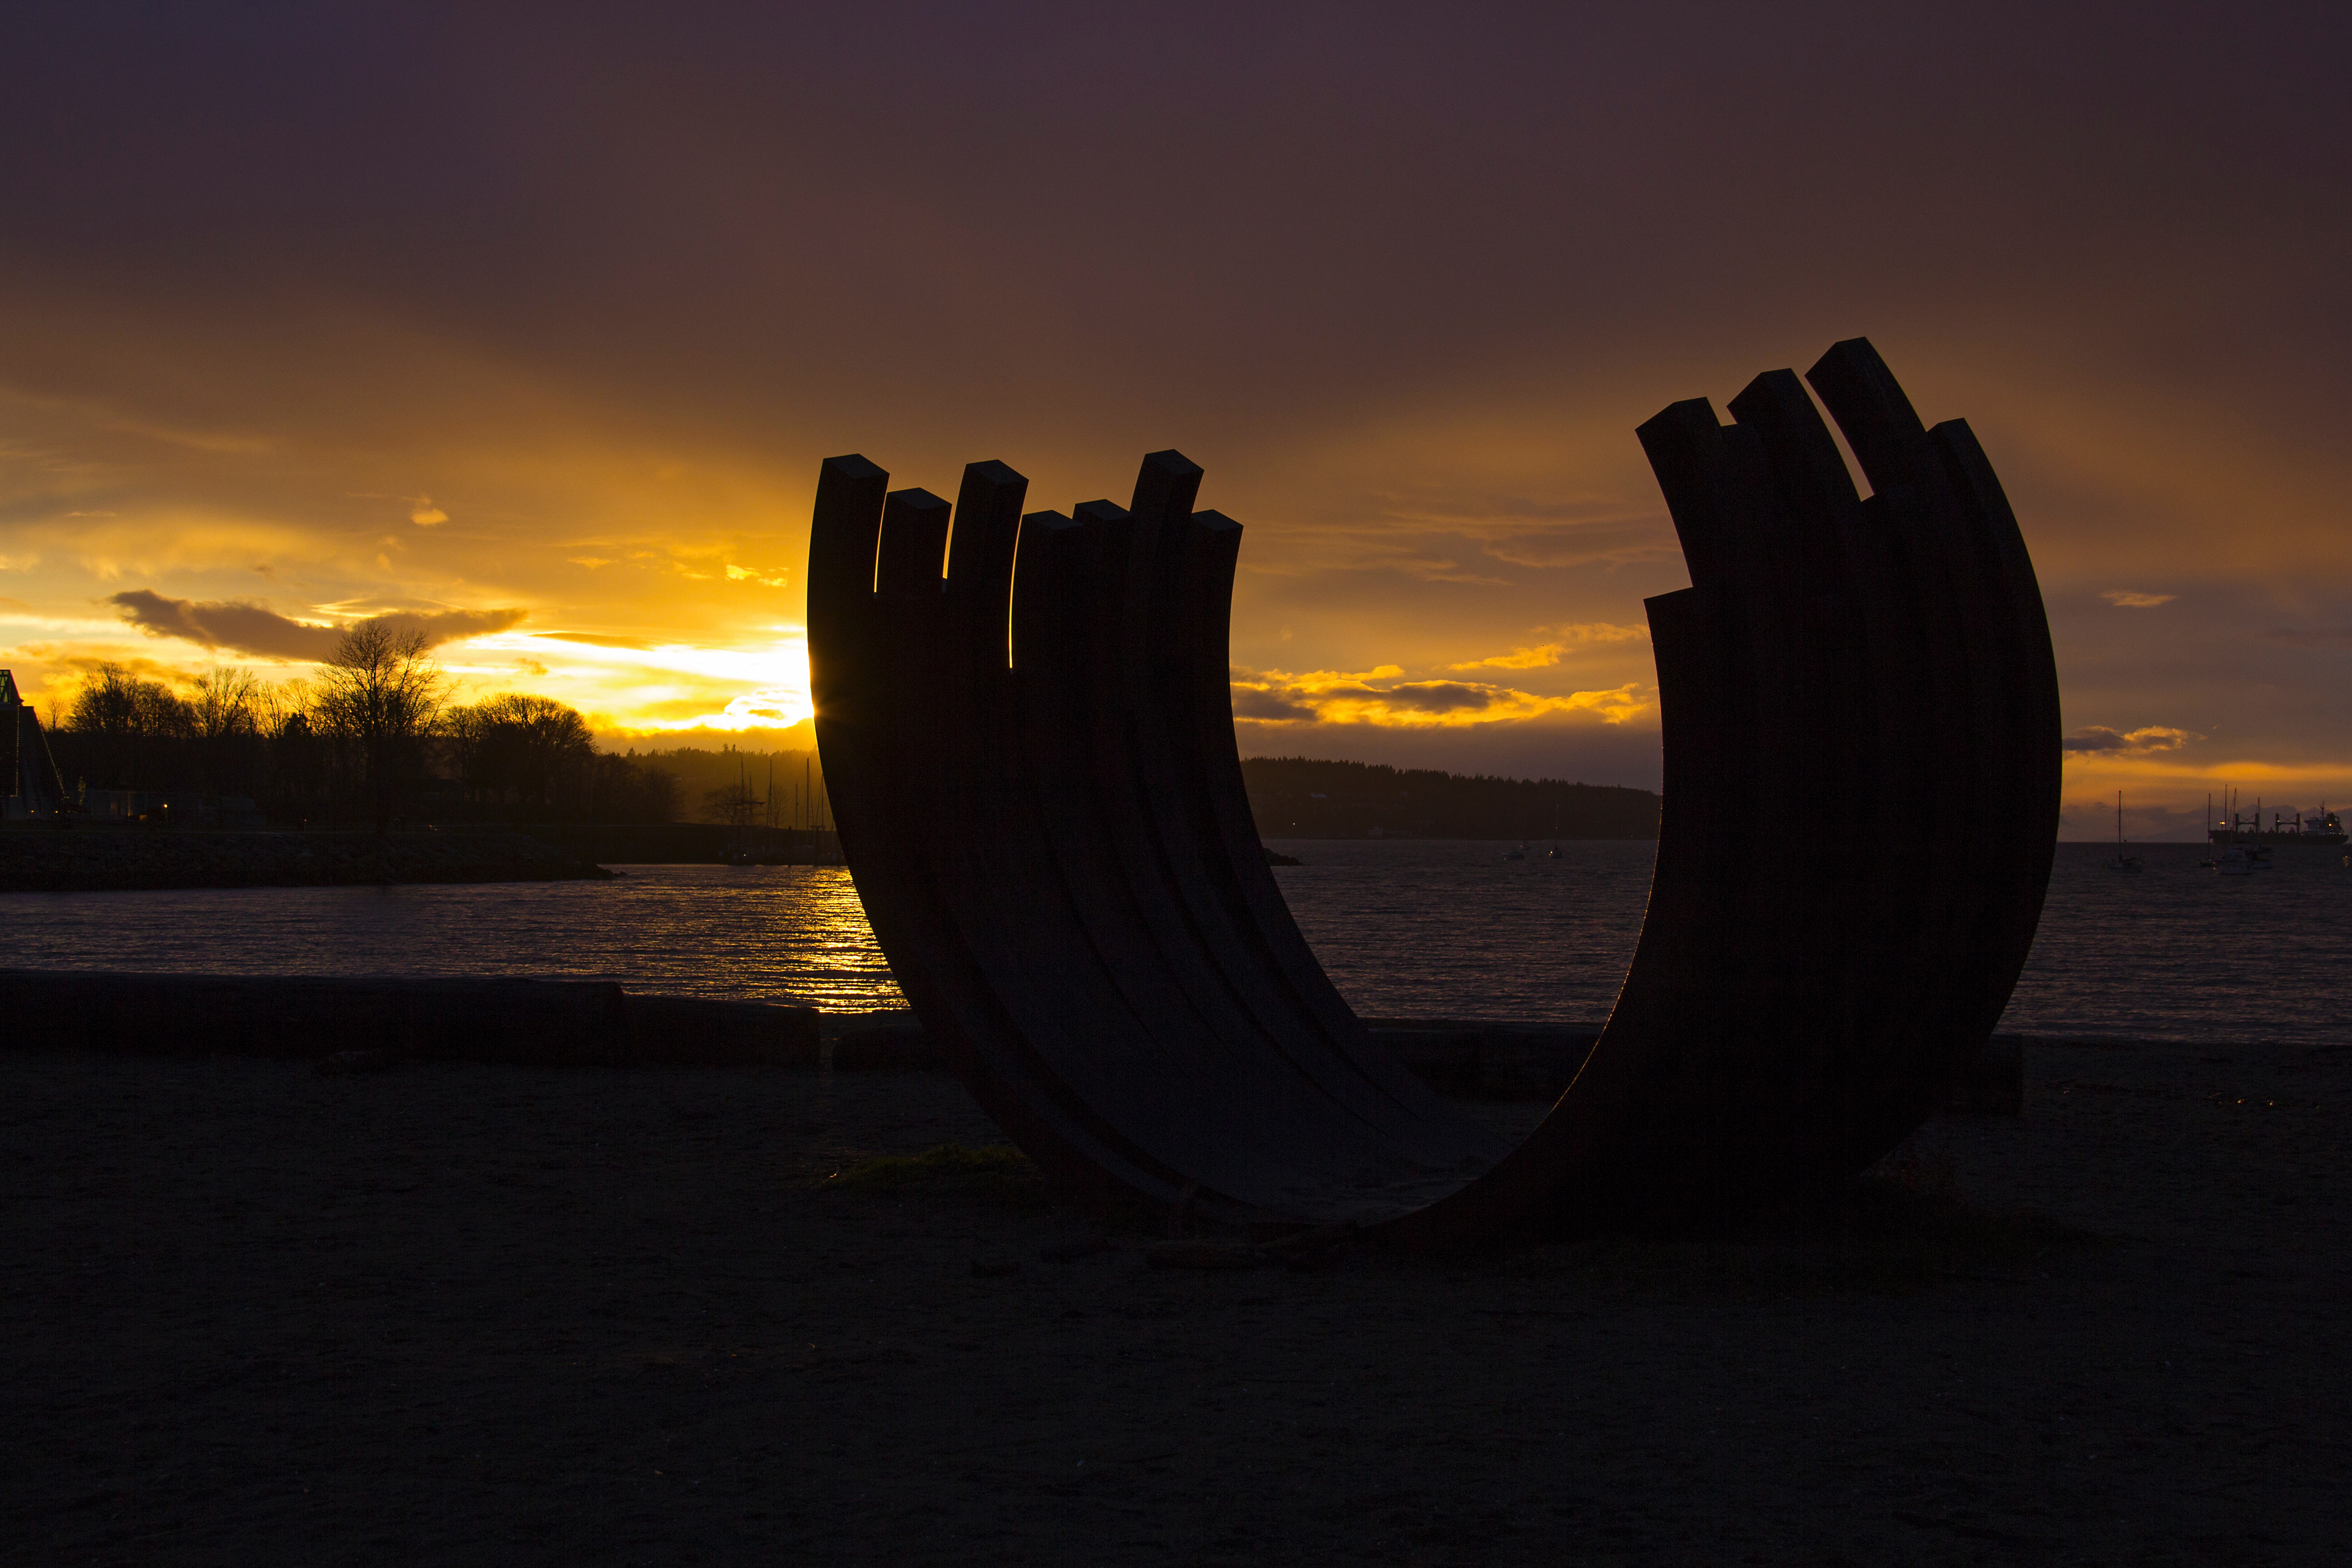
sky, cloud, sunset, horizon, water, morning, evening, landscape, sunrise, tree, sea, plant, photography, sunlight, dusk, art, ocean, sculpture, vacation, beach, coast